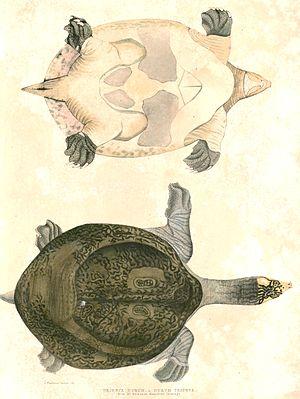
Nilssonia hurum est une espèce de tortues de la famille des Trionychidae.